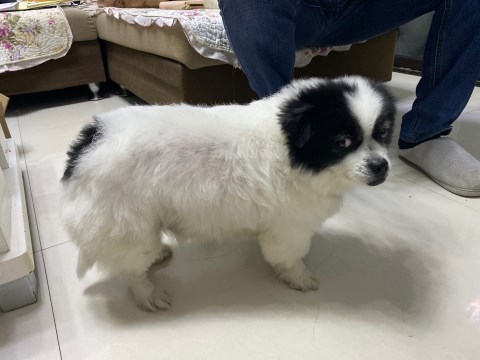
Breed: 806-n000129-papillon